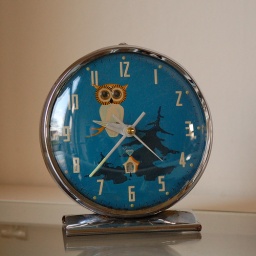
I did find this cute owl clock at the car boat sale in Kent